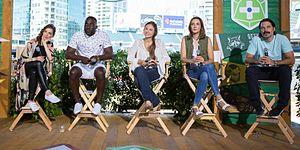
Wynonna Earp est une série télévisée canado-américaine développée par Emily Andras et diffusée aux États-Unis depuis le 1ᵉʳ avril 2016 sur Syfy et au Canada depuis le 4 avril 2016 sur CHCH-DT pour la première saison puis sur Space.